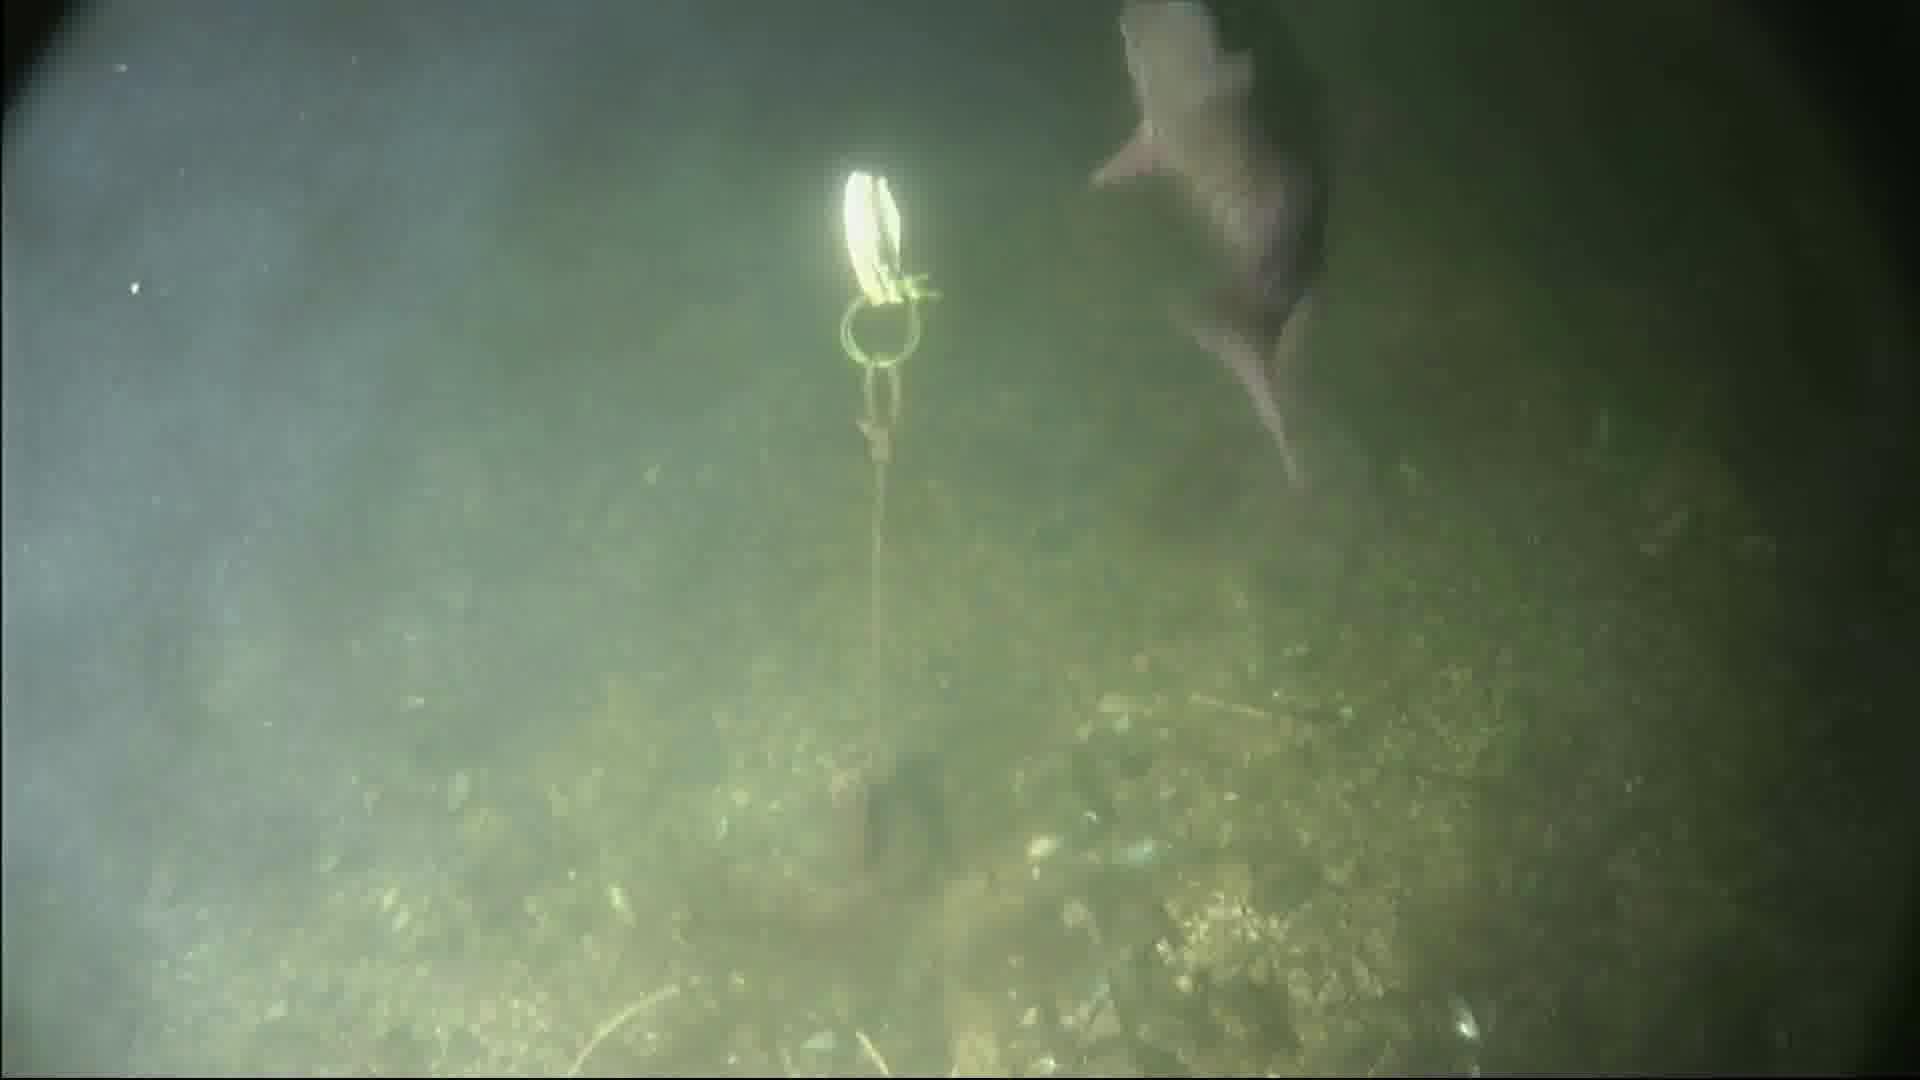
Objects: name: fish
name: crab